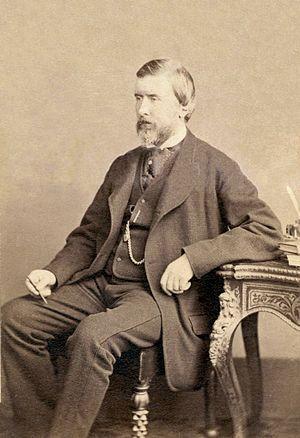
John Henry Pepper était un scientifique et inventeur britannique qui a parcouru le monde anglophone avec ses démonstrations scientifiques. Il a diverti le public, la royauté et ses collègues scientifiques avec un large éventail d'innovations technologiques. Il est principalement connu pour avoir développé la technique de projection connue sous le nom de fantôme de Pepper, en construisant une version à grande échelle du concept par Henry Dircks. Il a également supervisé l'introduction de conférences du soir à la Royal Polytechnic Institution et a écrit plusieurs ouvrages importants sur l'enseignement des sciences, dont l'un est considéré comme un pas important vers la compréhension de la dérive des continents. En Australie, il a tenté en vain de faire pleuvoir en utilisant la conduction électrique et de grandes explosions.